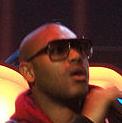
Age: 22